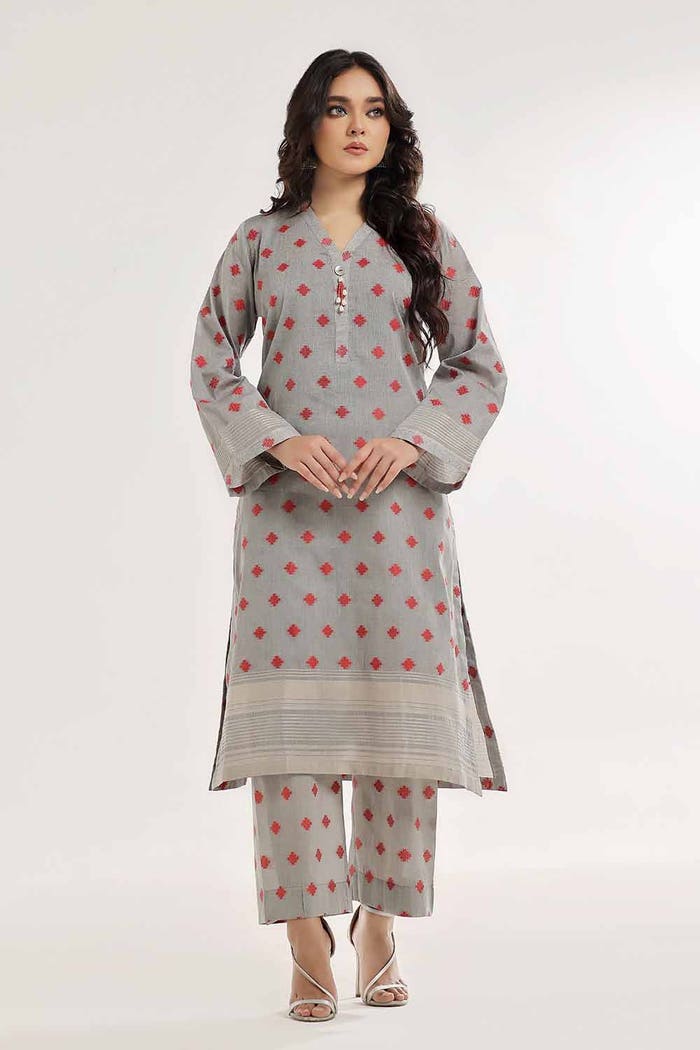
grey multi dot print kurta